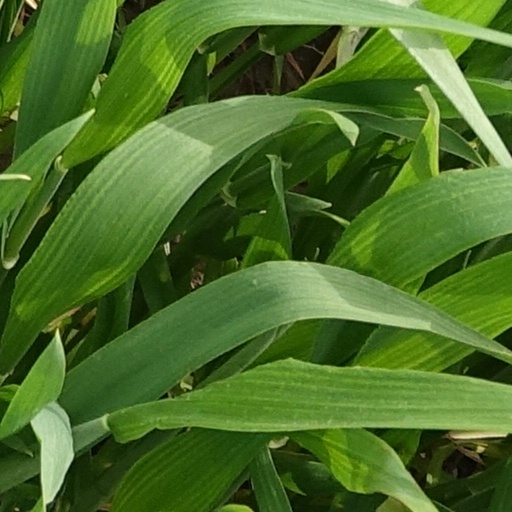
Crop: wheat